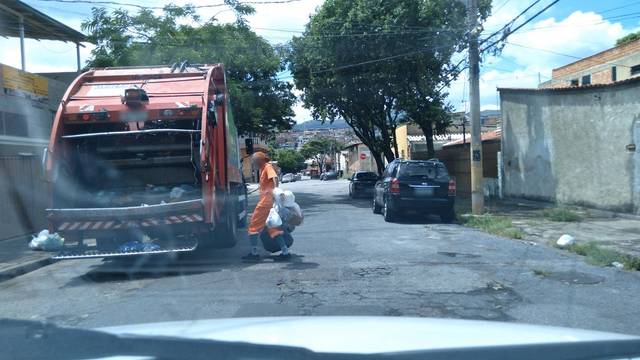
Region: Brazil
Coordinates: -19.9, -43.895